Liberian dollar

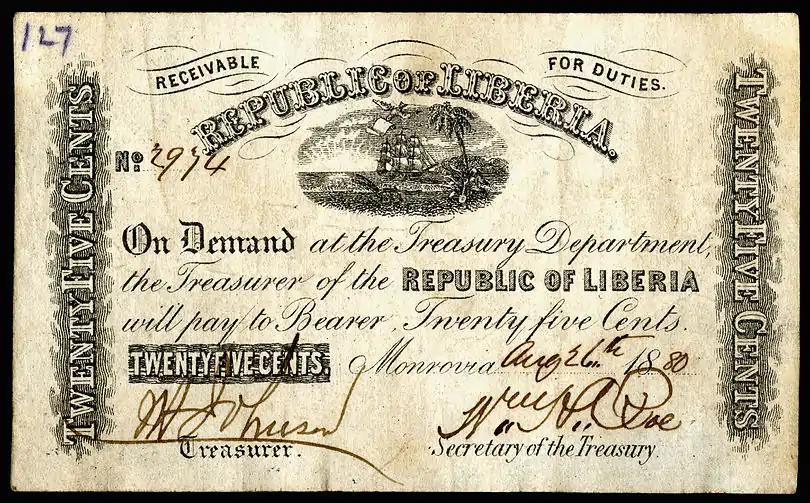
Twenty-five cent note (1880), previously unknown as a denomination.

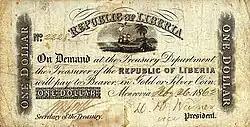
19th Century Liberian One dollar.

The first Liberian dollar was issued in 1847. It was pegged to the US dollar at par and circulated alongside the US dollar until 1907, when Liberia adopted the British West African pound, which was pegged to sterling.